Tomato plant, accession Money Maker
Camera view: vertical (180 deg); turntable rotation: 120 degrees
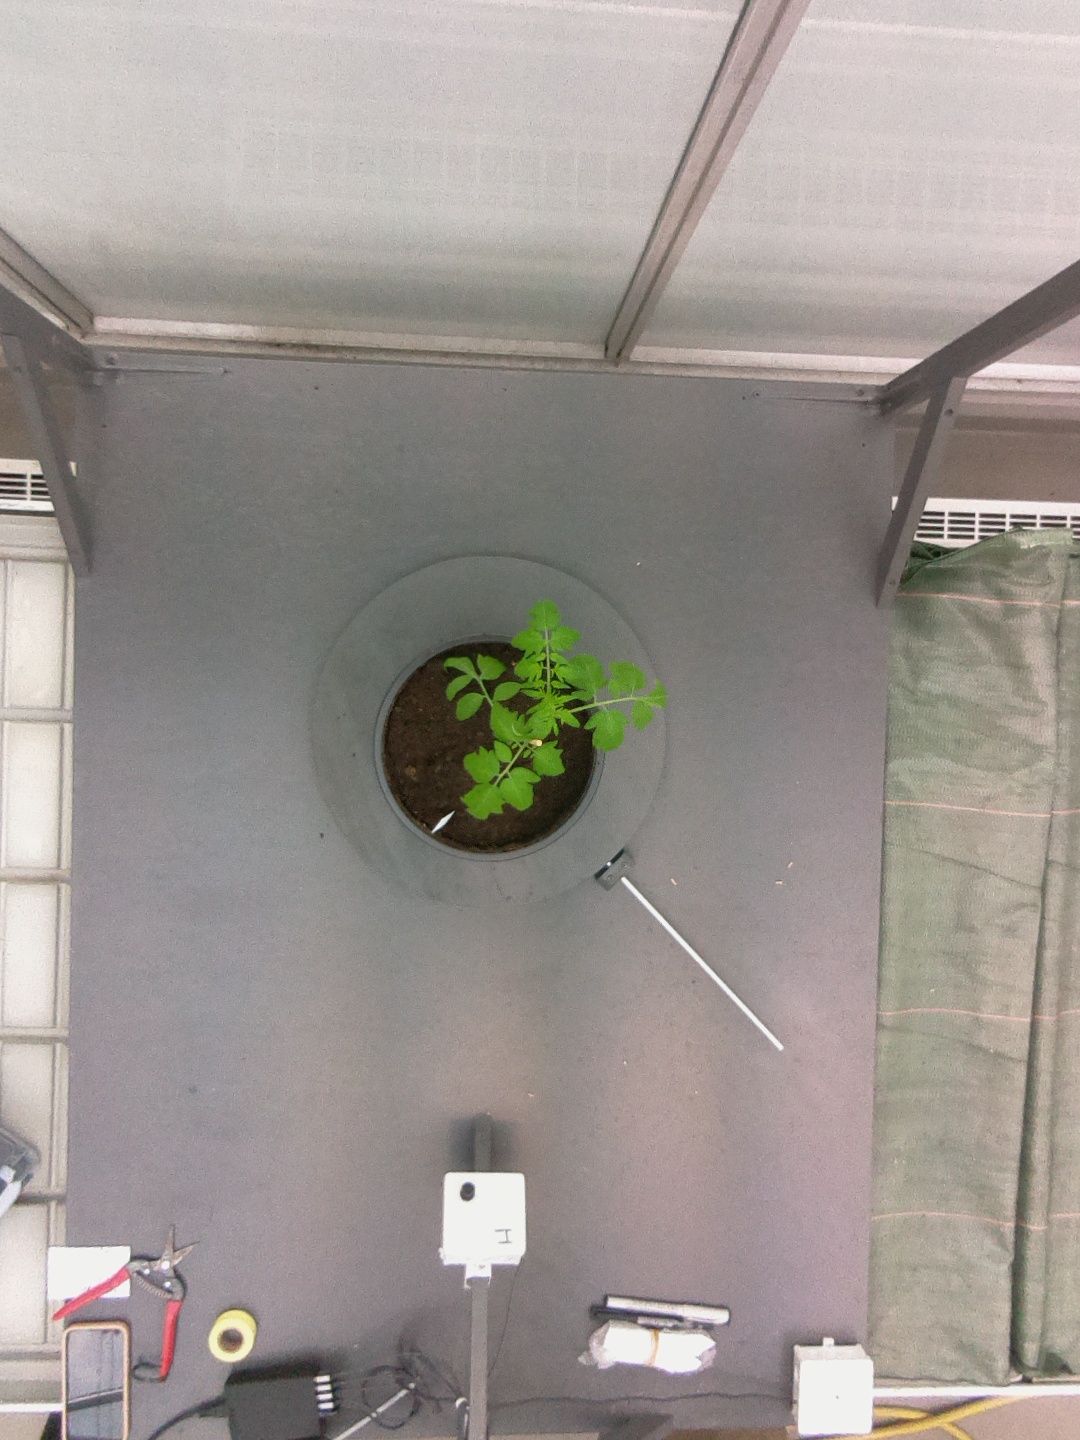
BBCH growth stage 13: 6 of true leaves visible